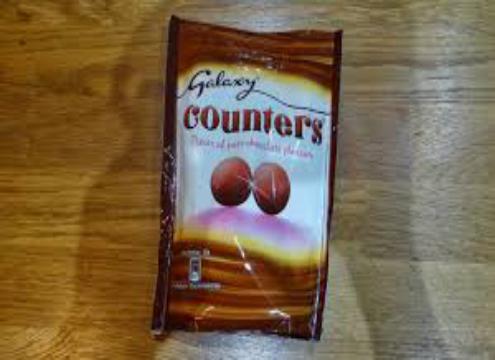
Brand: Galaxy Counters
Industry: Food